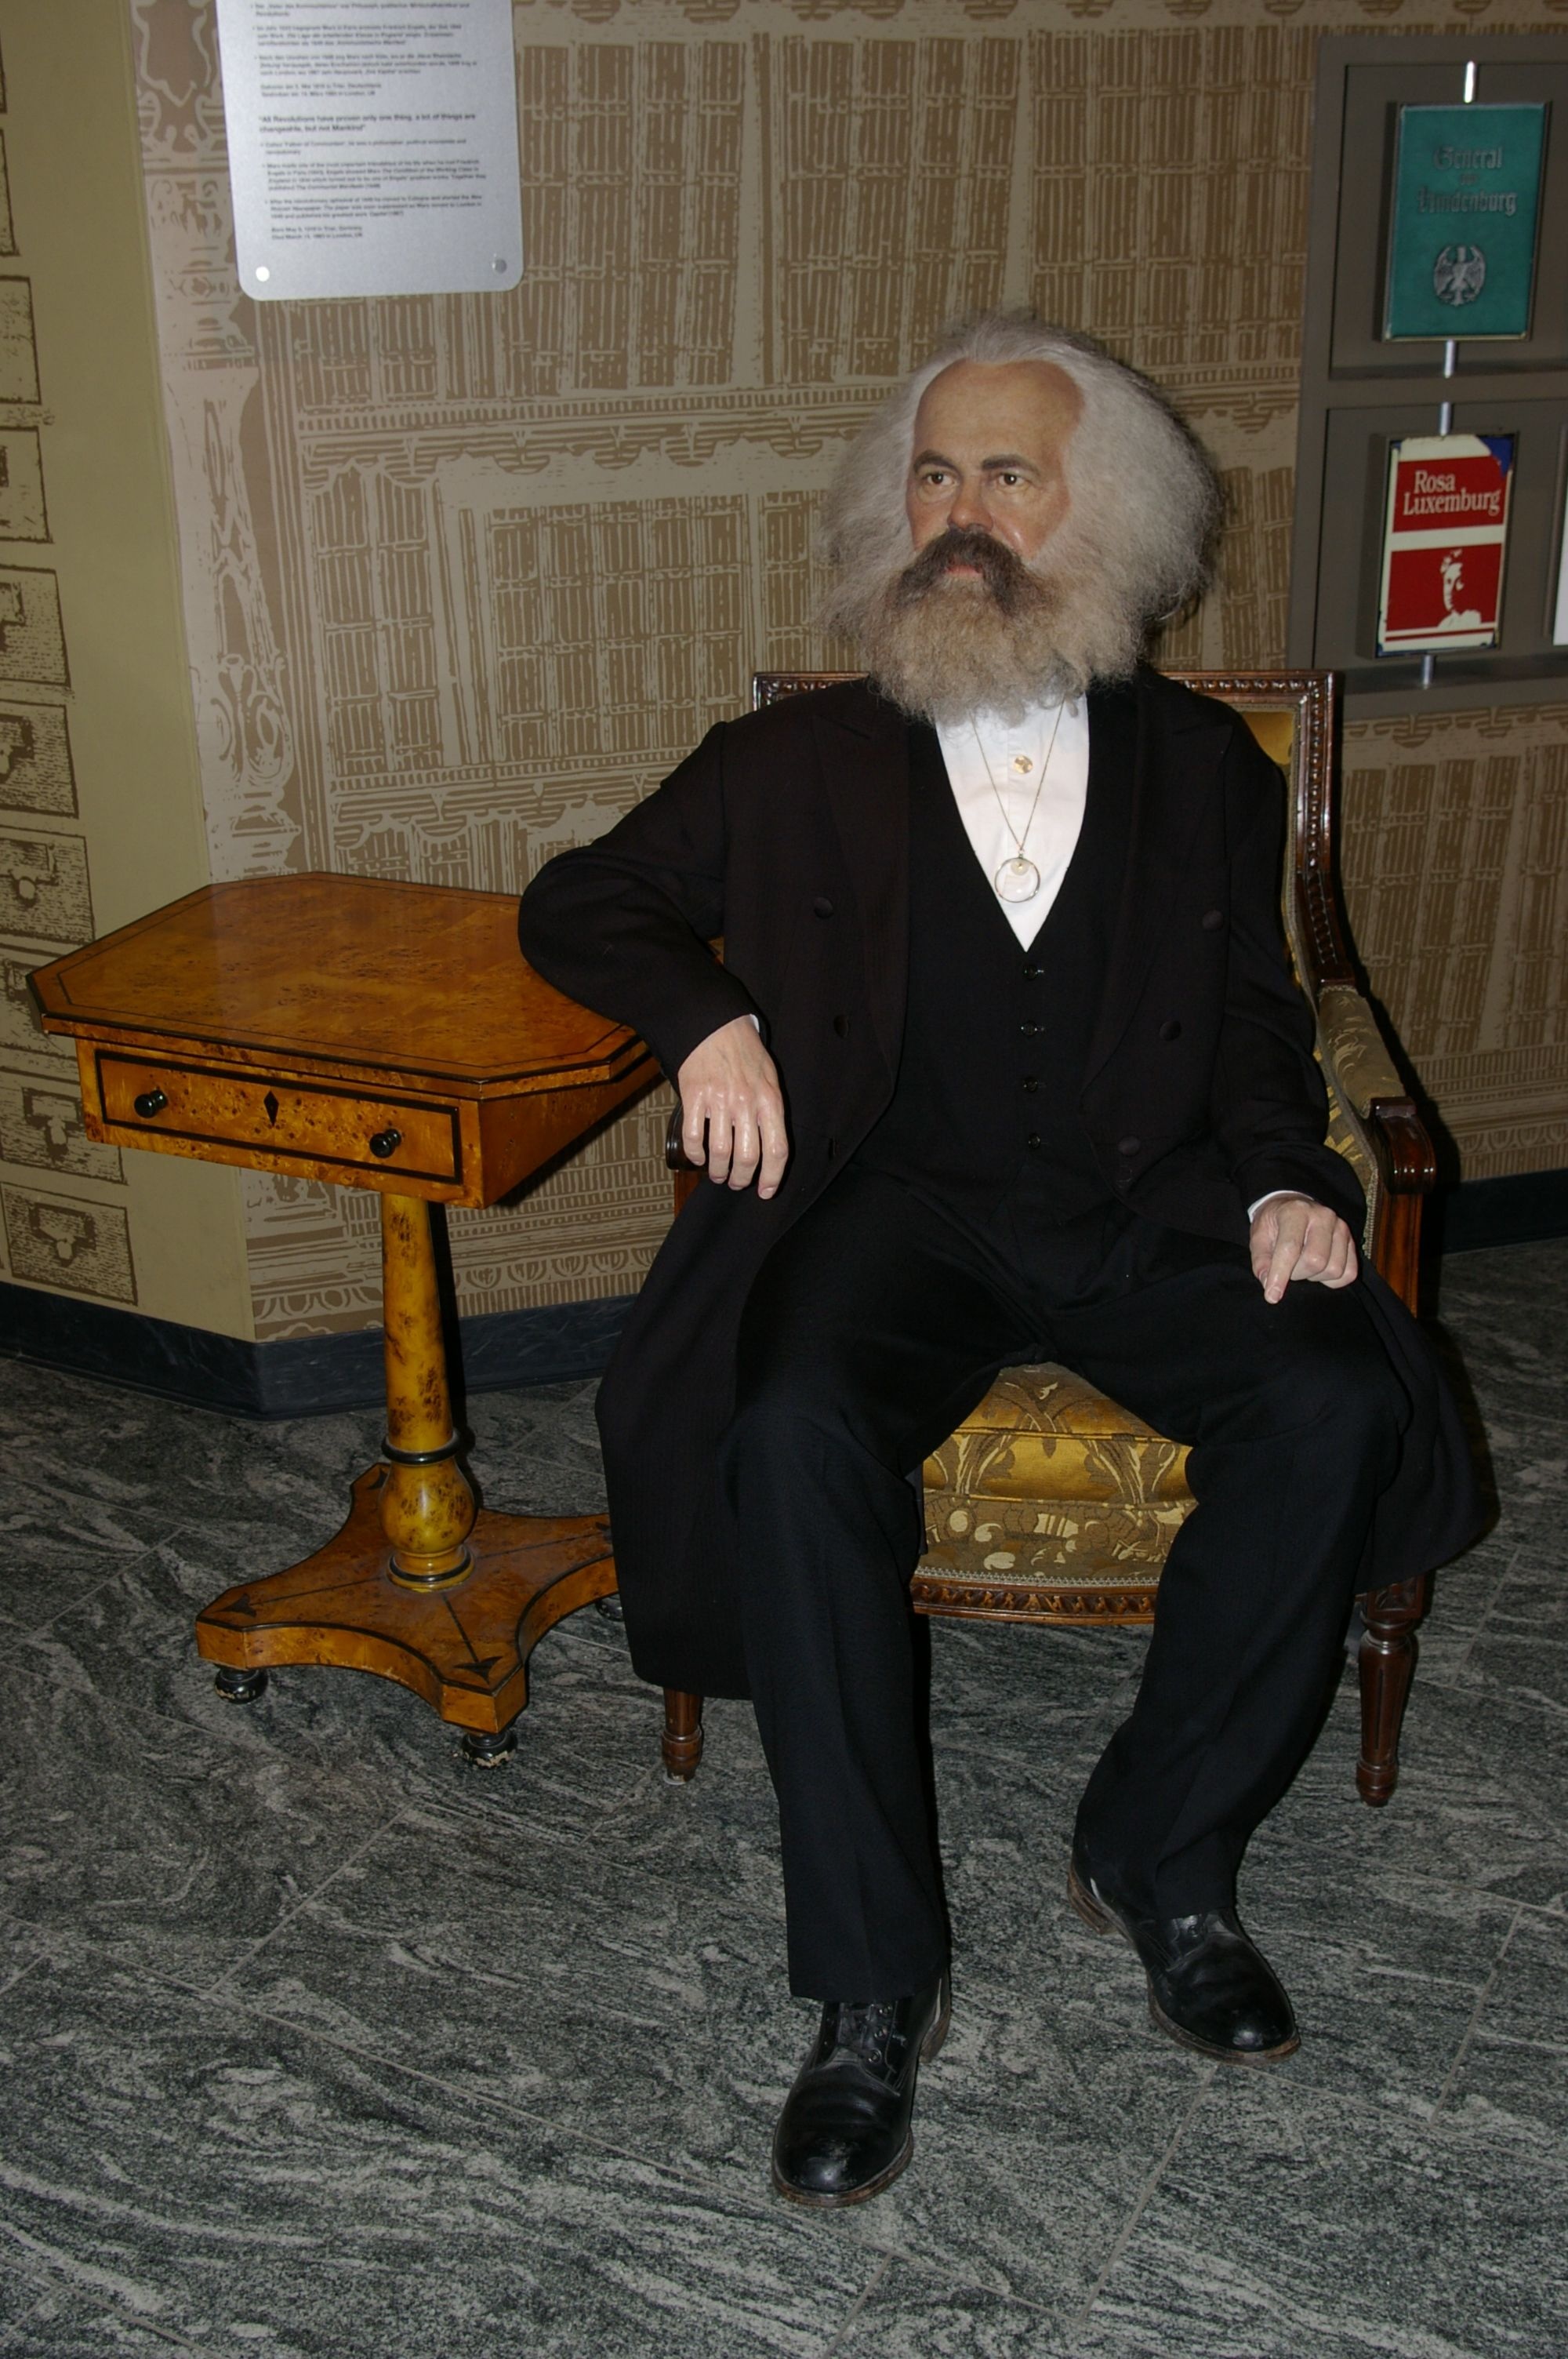
person, sitting, profession, clothing, berlin, madame tussauds, human positions, wax figure